Krystyna Skarbek

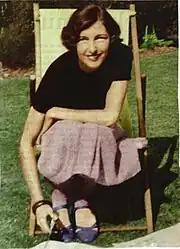
Skarbek, c. 1950

When the SOE teams returned from France (or in some cases, were given 24 hours to depart by de Gaulle) in autumn 1944, some of the British women sought new missions in the Pacific War, where the war with the Empire of Japan continued; but Skarbek, as a Pole, was ideally placed to serve as a courier for missions to her homeland. As the Red Army advanced across Poland, the British government and Polish government-in-exile worked together to leave a network in place that would report on events in the People's Republic of Poland. Kowerski and Skarbek were now fully reconciled with the Polish forces and were preparing to be dropped into Poland in early 1945. However, the mission, called Operation Freston, was cancelled because the first party to enter Poland were captured by the Red Army (they were released in February 1945).